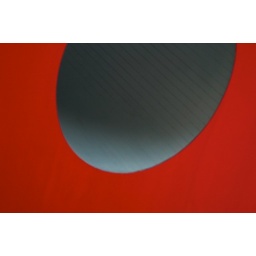
Shot in front of a building in New York City while walking from Battery Park to the NYSE.